House for the Rich

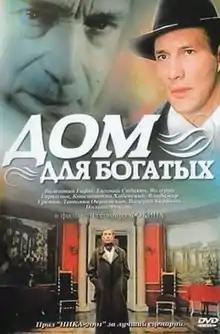

House for the Rich is a 2000 Russian drama film directed by Vladimir Fokin.